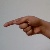
The image shows a hand gesture representing the letter 'G' in Indian Sign Language.